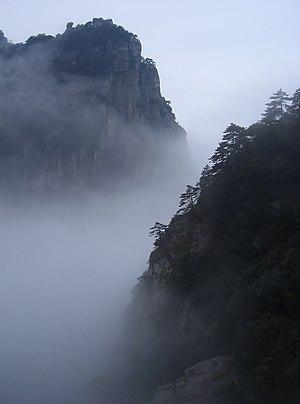
Brouillard sur les Pics du Mont Lu dans la province du Jiangxi, en Chine. La forêt est constituée de Pinus hwangshanensis. Norsk bokmål: Orografisk tåke ved Mt. Lu (Lushan) i Jiangxi provinsen in Kina. Português: Nevoeiro em volta dos picos do Monte Lu na província de Jiangxi, na China. As árvores que aparecem são de uma espécie de pinheiro chamada Pinus hwangshanensis.
Armand David, né le 7 septembre 1826 à Espelette près de Bayonne et décédé à Paris le 10 novembre 1900, est un missionnaire lazariste français, zoologiste et botaniste éminent. Il a collecté durant sa vie animaux, plantes, roches et fossiles en Chine pour le compte du Muséum d’histoire naturelle de Paris. Environ 70 identifications scientifiques d'espèces de plantes portent son nom ; il est également dédicataire d'un genre : le genre Davidia qui comprend l'arbre aux mouchoirs.
Le mont Lu est une montagne de Chine située à 36 km au sud de la ville de Jiujiang dans le Jiangxi, entre le Chang Jiang et le lac Poyang. Renfermant de nombreuses richesses naturelles, c’est aussi un lieu important pour l'histoire, la religion bouddhiste, la peinture et la poésie. Ces caractéristiques ont valu au parc national du mont Lu son inscription au patrimoine mondial en 1996. Le mont est également le site d'un géoparc de l'Unesco. C'est un haut lieu du tourisme.
En République populaire de Chine, les parcs nationaux sont appelés « zones d'intérêt paysager et historique d'importance nationale ». En 2013, ils sont au nombre de 225. Certains d'entre eux sont des « parcs géologiques nationaux », dont le but est de protéger les sites géologiques d'importance tout en encourageant à la fois le tourisme et la recherche scientifique.